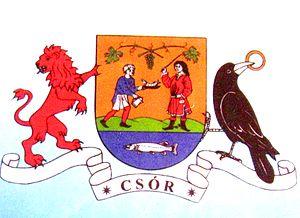
Csór est un village et une commune du comitat de Fejér en Hongrie.